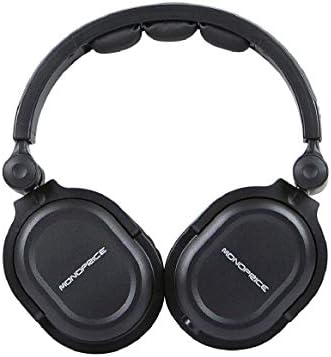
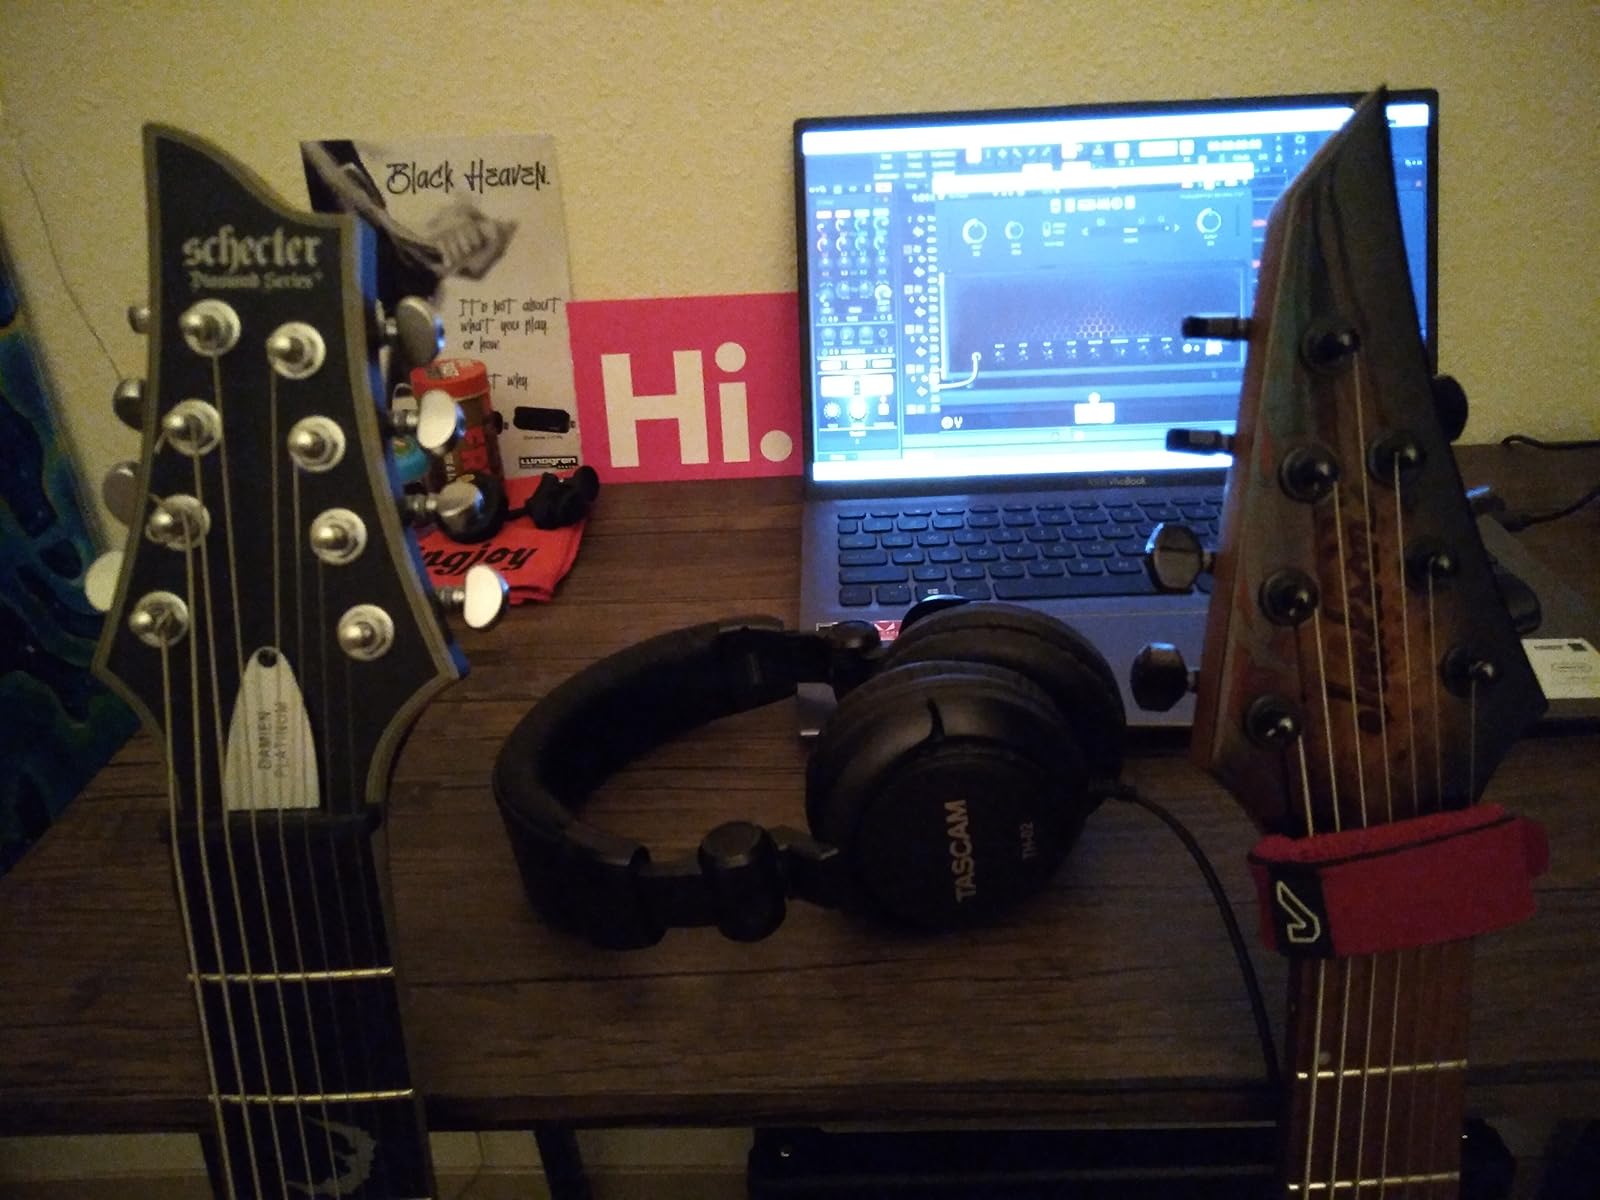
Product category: headphones
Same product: no